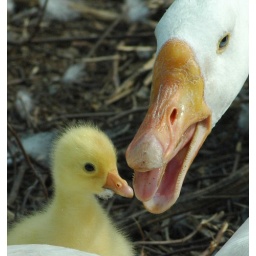
New burn duck baby at sukhna lake in chandigarh (India)